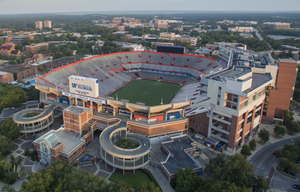
Les Gators de la Floride sont un club omnisports universitaire américain qui se réfère aux 21 équipes sportives féminines et masculines qui représentent l'université de Floride et qui participent aux compétitions organisées par la National Collegiate Athletic Association au sein de sa Division I. Ces équipes sont membres de la Division Ouest de la Southeastern Conference